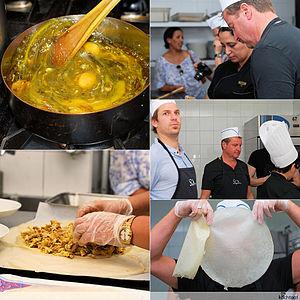
Préparation de la pastilla
La pastilla est un plat traditionnel du Maghreb, constitué d'une sorte de feuilleté, à base d'oignon, de pigeons, de persil, de coriandre, d'œuf dur et d'amandes, mélange de sucré et de salé, parfumé à la cannelle. Elle est souvent servie lors des fêtes, juste avant le plat principal.